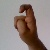
The image shows a hand gesture representing the letter 'X' in Indian Sign Language.